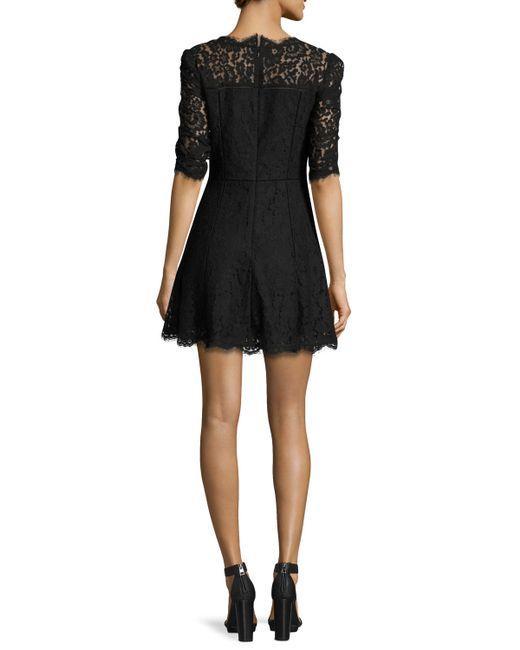
Schwarzes Midikleid im Netzdesign für Damen